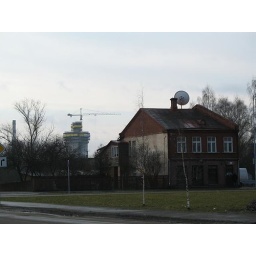
An old wooden building in the foreground, and the construction site of the Snail Tower (a new residential highrise) in the background.